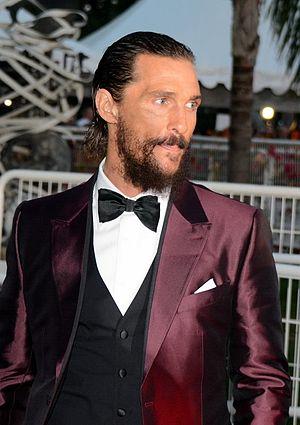
Matthew McConaughey au festival de Cannes